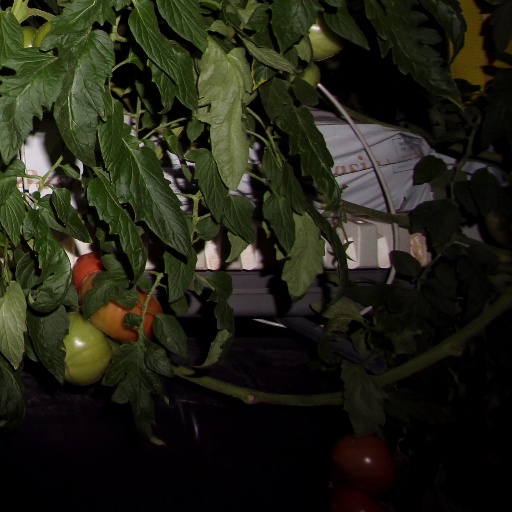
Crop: tomato